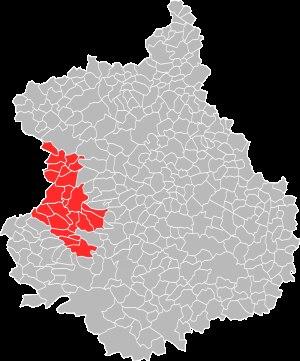
La Loupe est une commune française située dans le département d'Eure-et-Loir, en région Centre-Val de Loire.